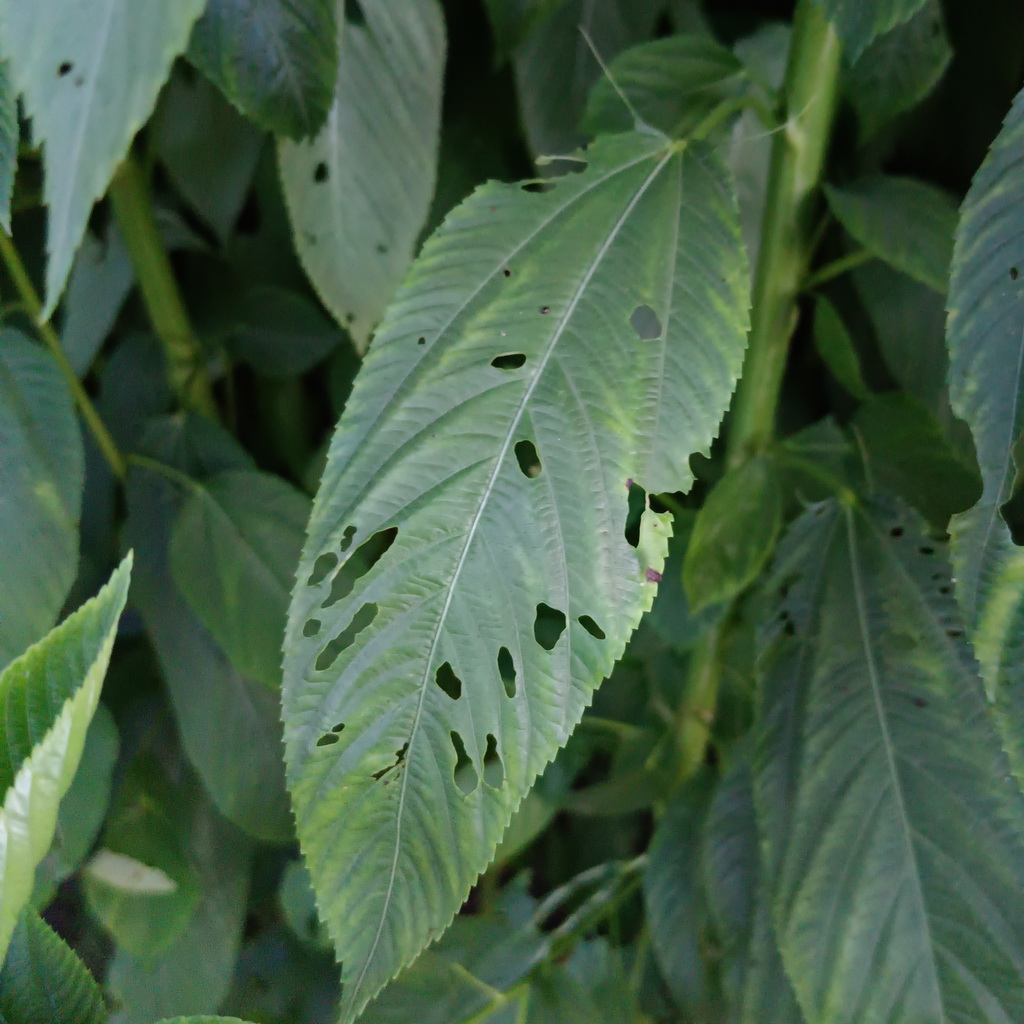
Label: Holed